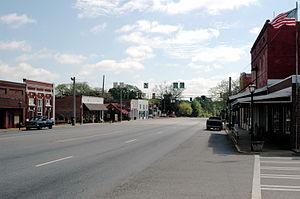
La ville de Whigham est située dans le comté de Grady, dans l’État de Géorgie, aux États-Unis. Sa population s’élevait à 471 habitants lors du recensement de 2010, estimée à 469 habitants en 2017.